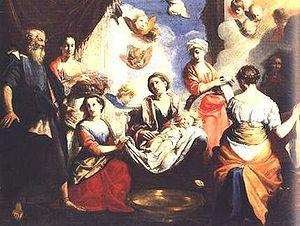
Antonio Gherardi est un peintre et un architecte italien baroque du XVIIᵉ siècle.